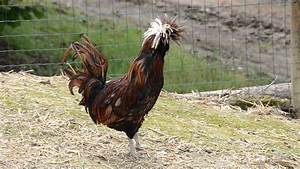
Label: gallina